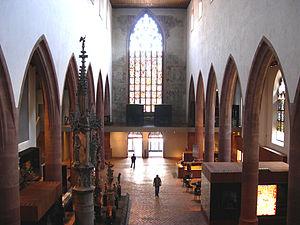
Les musées de Bâle sont un ensemble de musées regroupés dans la ville de Bâle et sa proche région. Ils couvrent une vaste palette de collections principalement consacrées aux beaux-arts. Les collections abritent de nombreuses œuvres d’importance internationale. Avec au moins trois douzaines d’établissements, collections culturelles des villages périphériques non incluses, la densité de musées est particulièrement élevée comparée à celle de régions urbaines de taille similaire. Quelque un million et demi de visiteurs affluent chaque année.